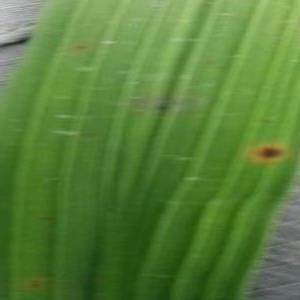
Disease: Brownspot